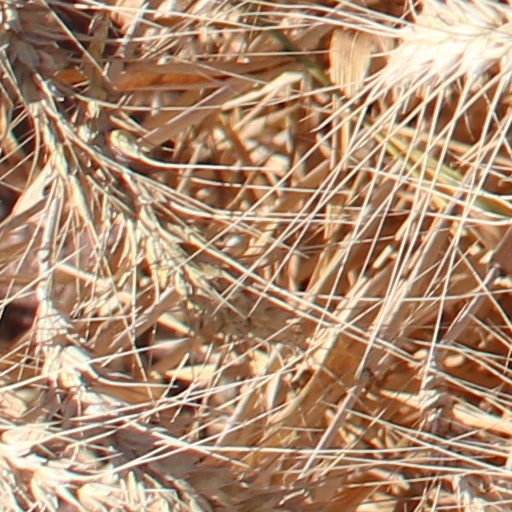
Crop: wheat